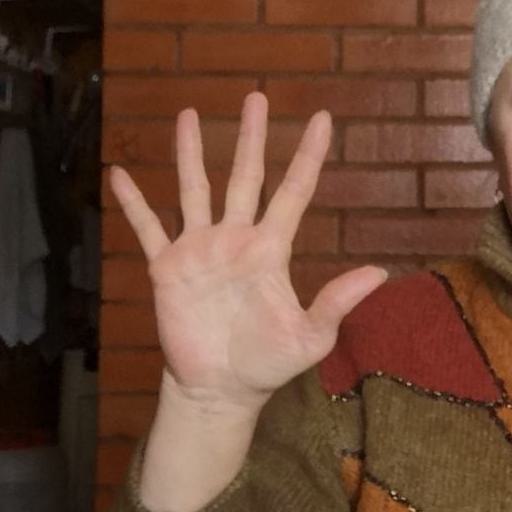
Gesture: palm